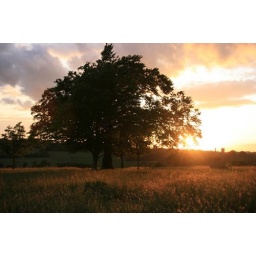
A tree on a hill near where I used to live at sunset.